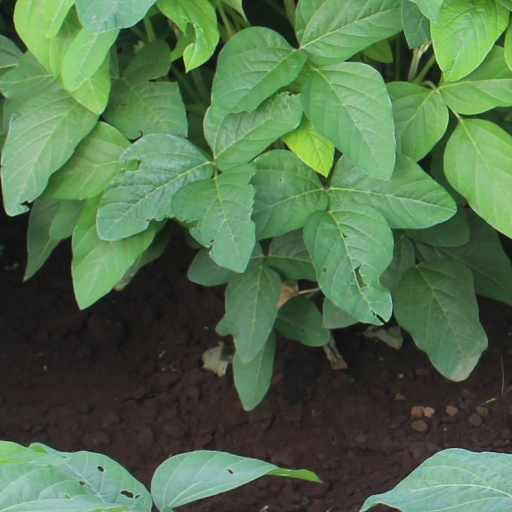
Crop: soybean